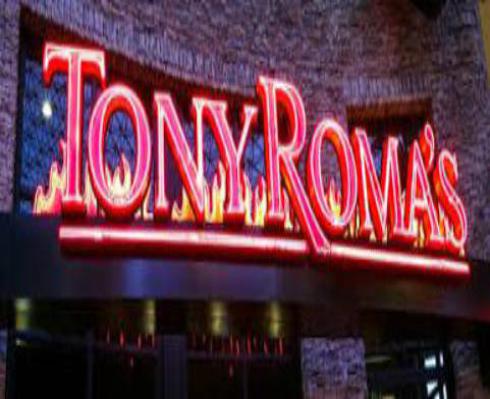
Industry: Food